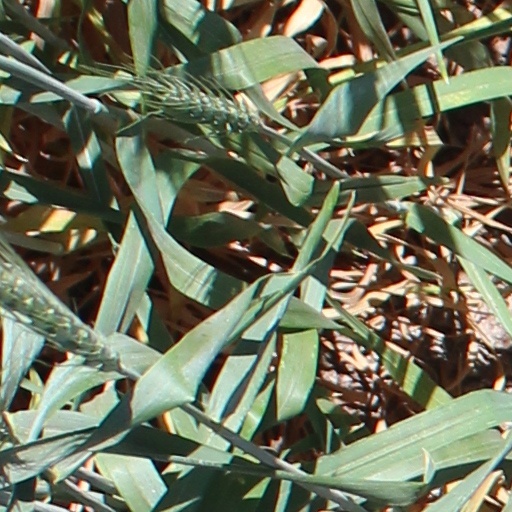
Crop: wheat